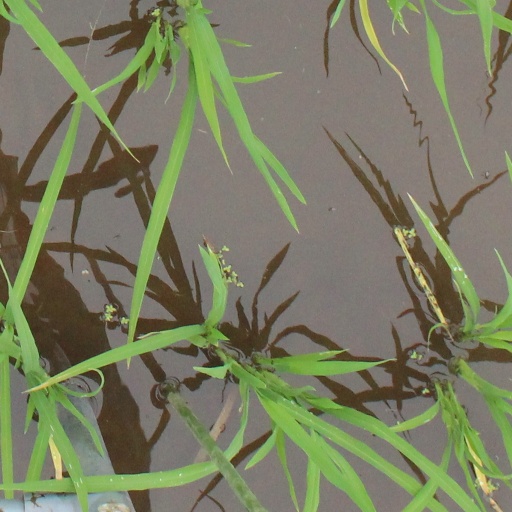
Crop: rice